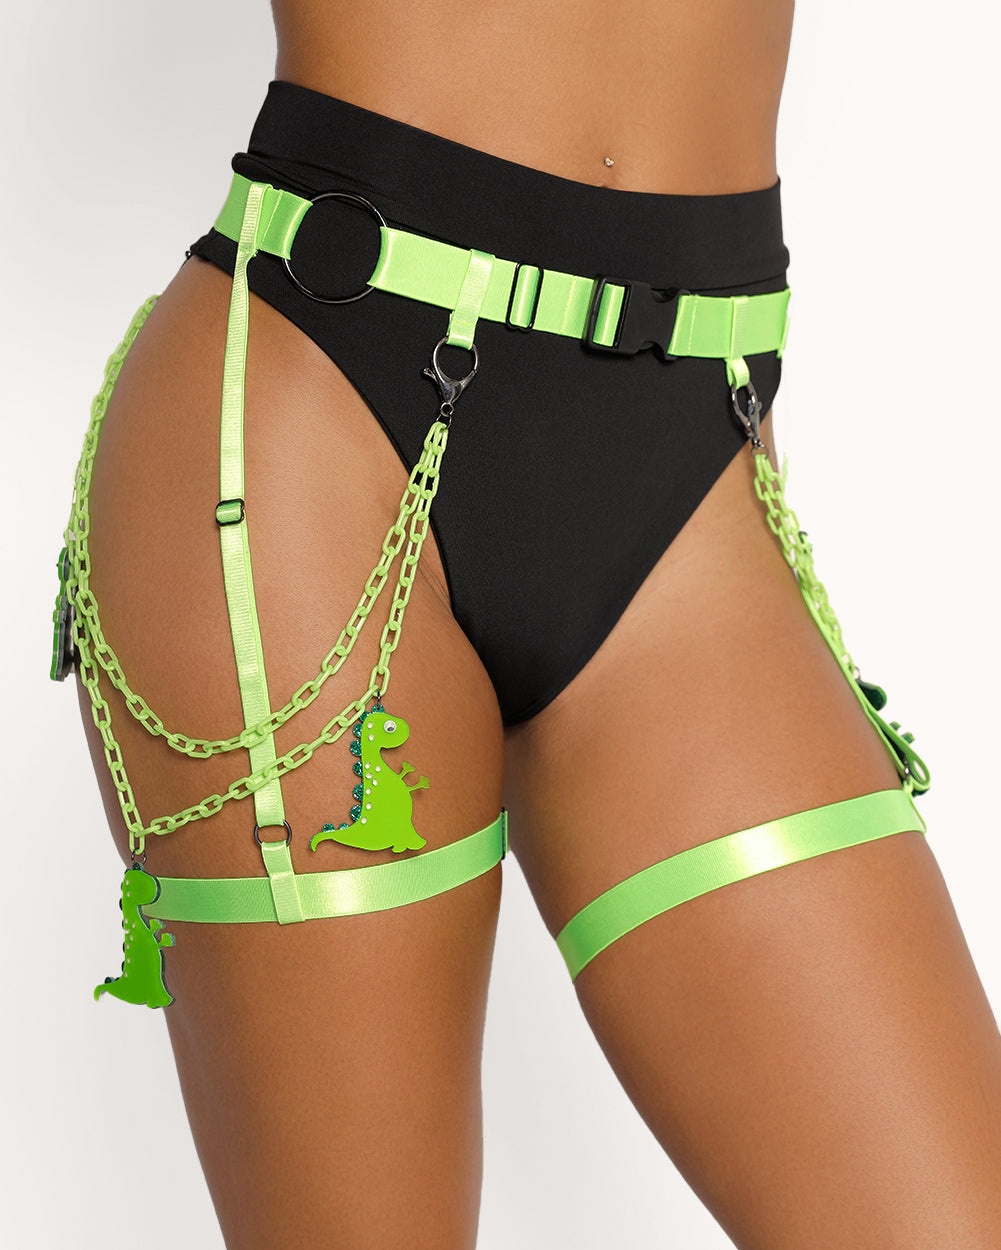
Dubstep Dino Chain Harness
Stomp the grounds with the Dubstep Dino Chain Harness! Designed for the wildest headbangers, this neon green harness brings your raw energy so you can gear up and go hard all weekend long.
Brand: homeunderwear
Category: Apparel & Accessories > Clothing > Lingerie > Lingerie Accessories > Garters